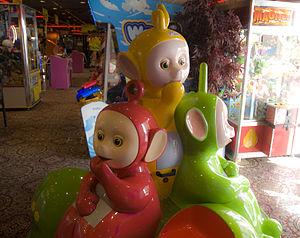
Les Télétubbies est une série télévisée britannique pour la jeunesse en 365 épisodes de 25 minutes, créée par Anne Wood et Andrew Davenport, produite par Ragdoll Productions. La série originale a été diffusée à partir du 31 mars 1997 jusqu'au 5 janvier 2001 sur le réseau BBC et destinée principalement aux tout-petits de 1 à 4 ans.